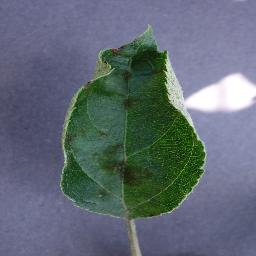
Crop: apple
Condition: scab